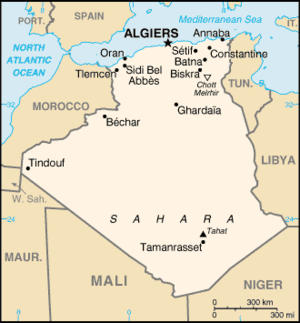
Byer i Algeriet
Kort over Algeriet
Dette er en liste over byer i Algeriet.